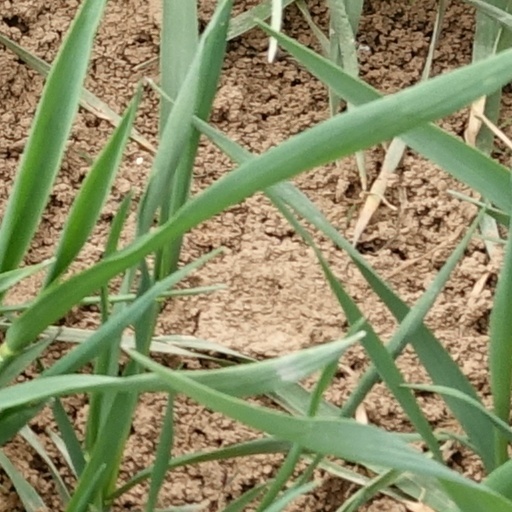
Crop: wheat